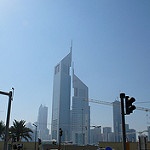
Label: buildings